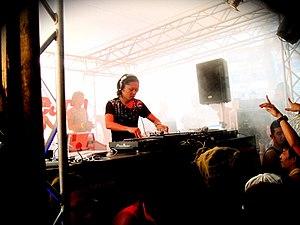
Ken Ishii est un DJ et producteur techno japonais. Né en 1970 à Sapporo, sur l'île de Hokkaidō, il a été élevé à Tōkyō.